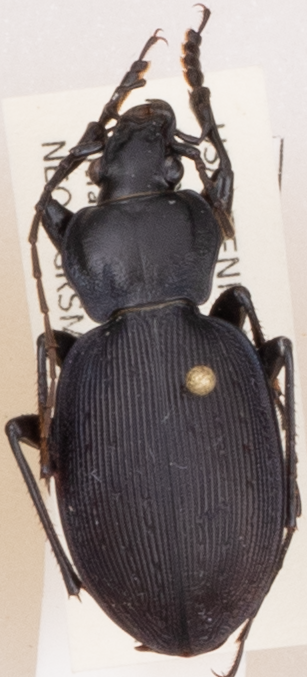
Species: Carabus goryi
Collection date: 2019-05-14
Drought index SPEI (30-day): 1.132
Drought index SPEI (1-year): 2.09
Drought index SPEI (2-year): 2.09